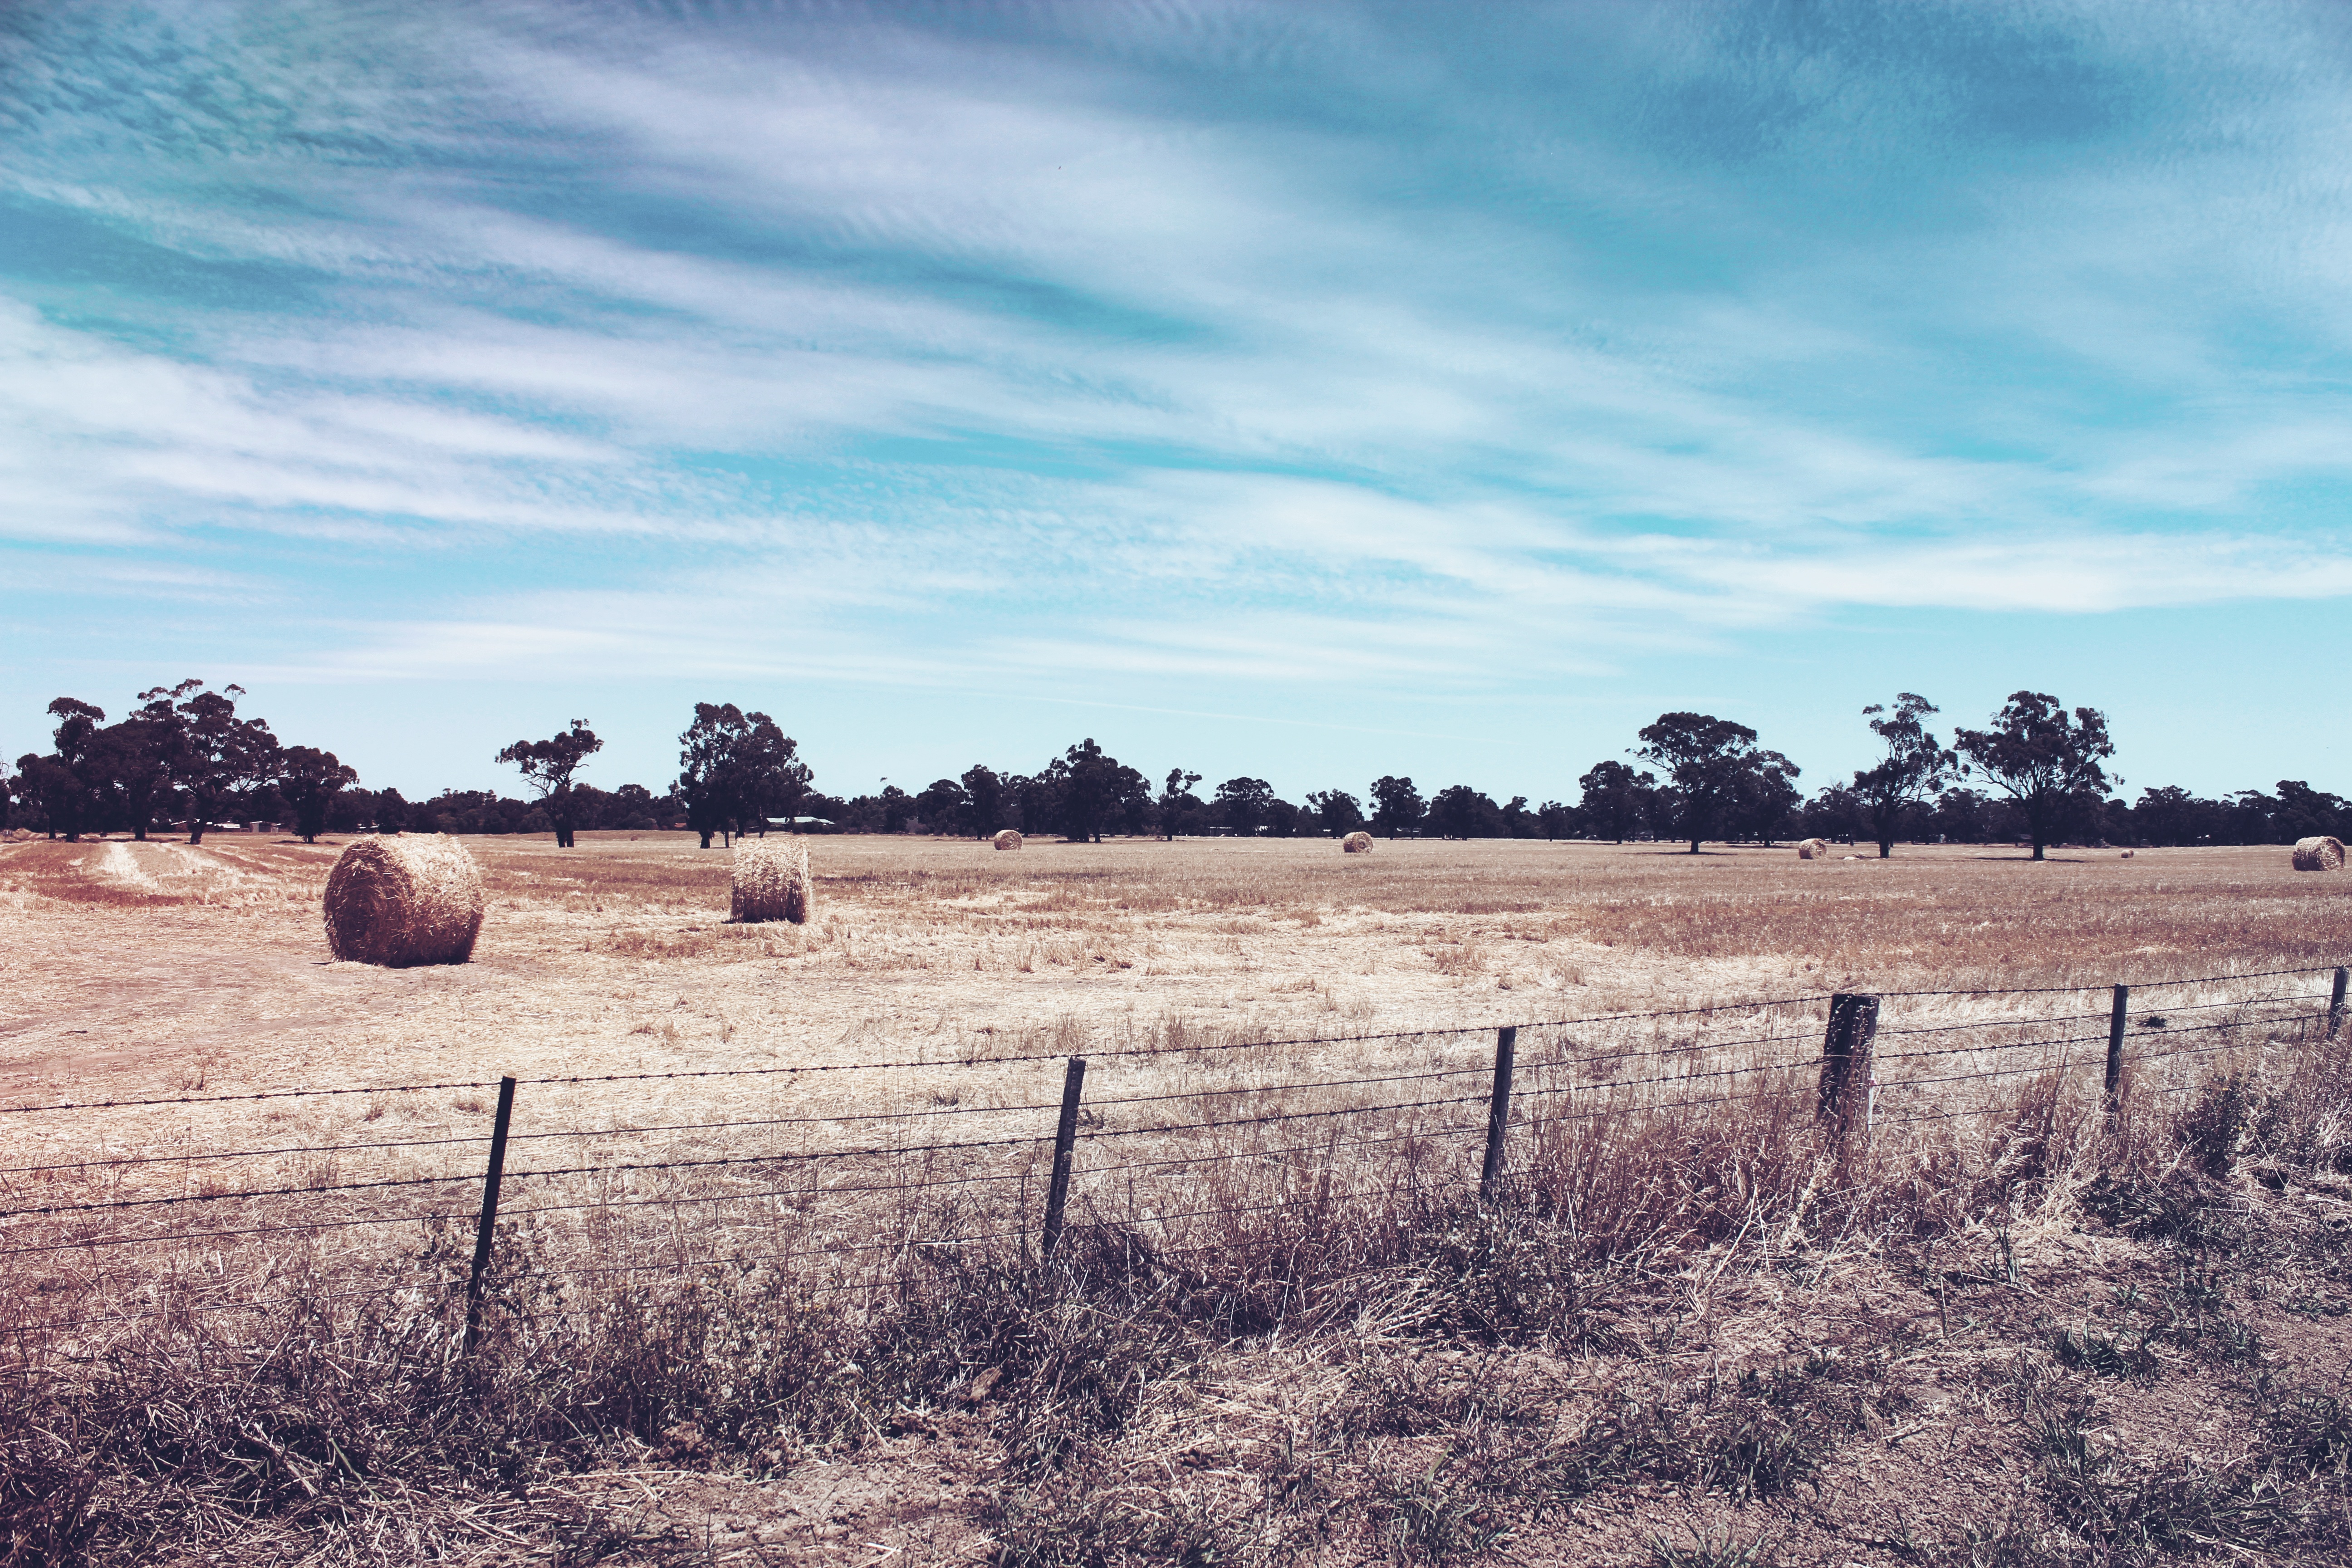
landscape, tree, nature, grass, horizon, fence, cloud, plant, sky, field, farm, prairie, morning, hill, dry, bush, ranch, soil, agriculture, plain, blue sky, grassland, rural area, natural environment, grass family, woody plant